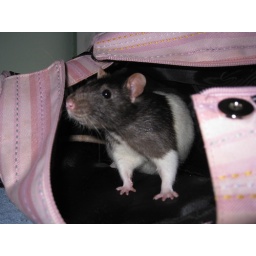
ferdinand in his pink carry bag